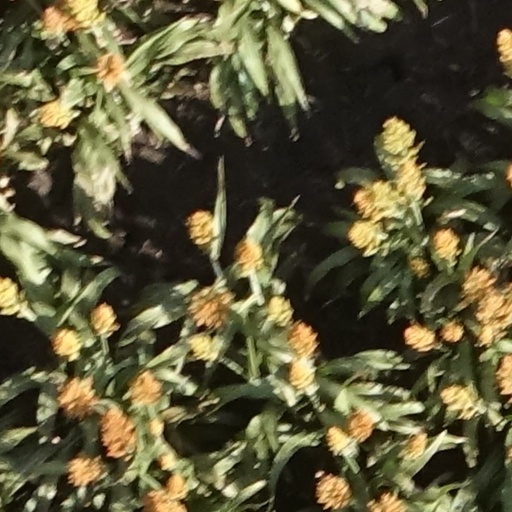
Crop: sorghum